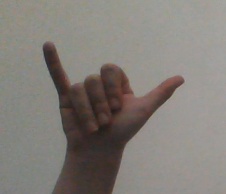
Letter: ya